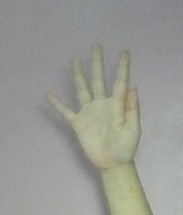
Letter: sheen